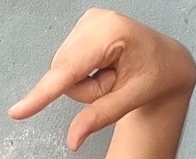
ASL sign: Q